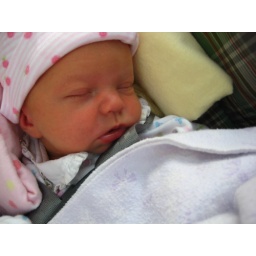
danni in car seat